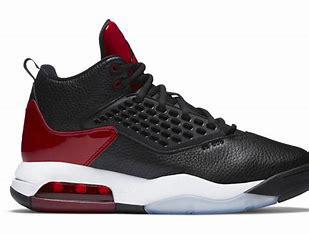
Brand: Jordan
Model: Maxin 200